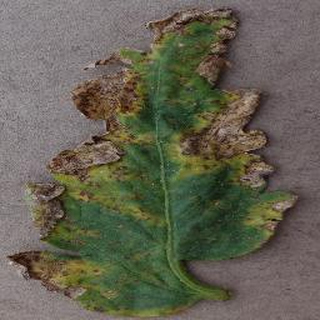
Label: tomato_bacterial_spot